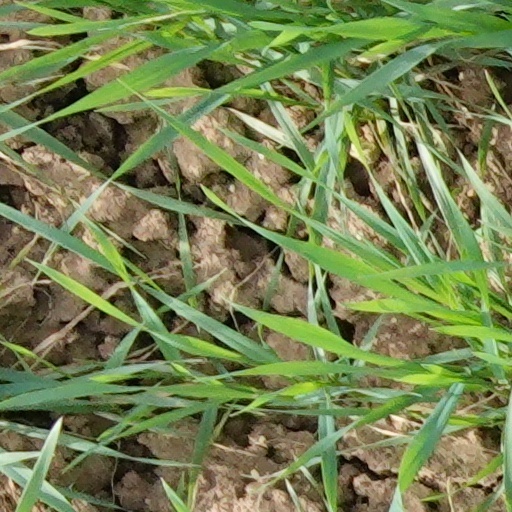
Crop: wheat